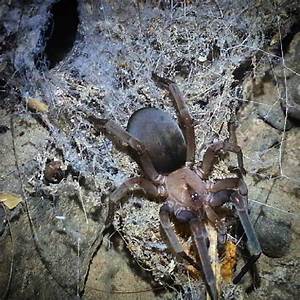
Label: spider